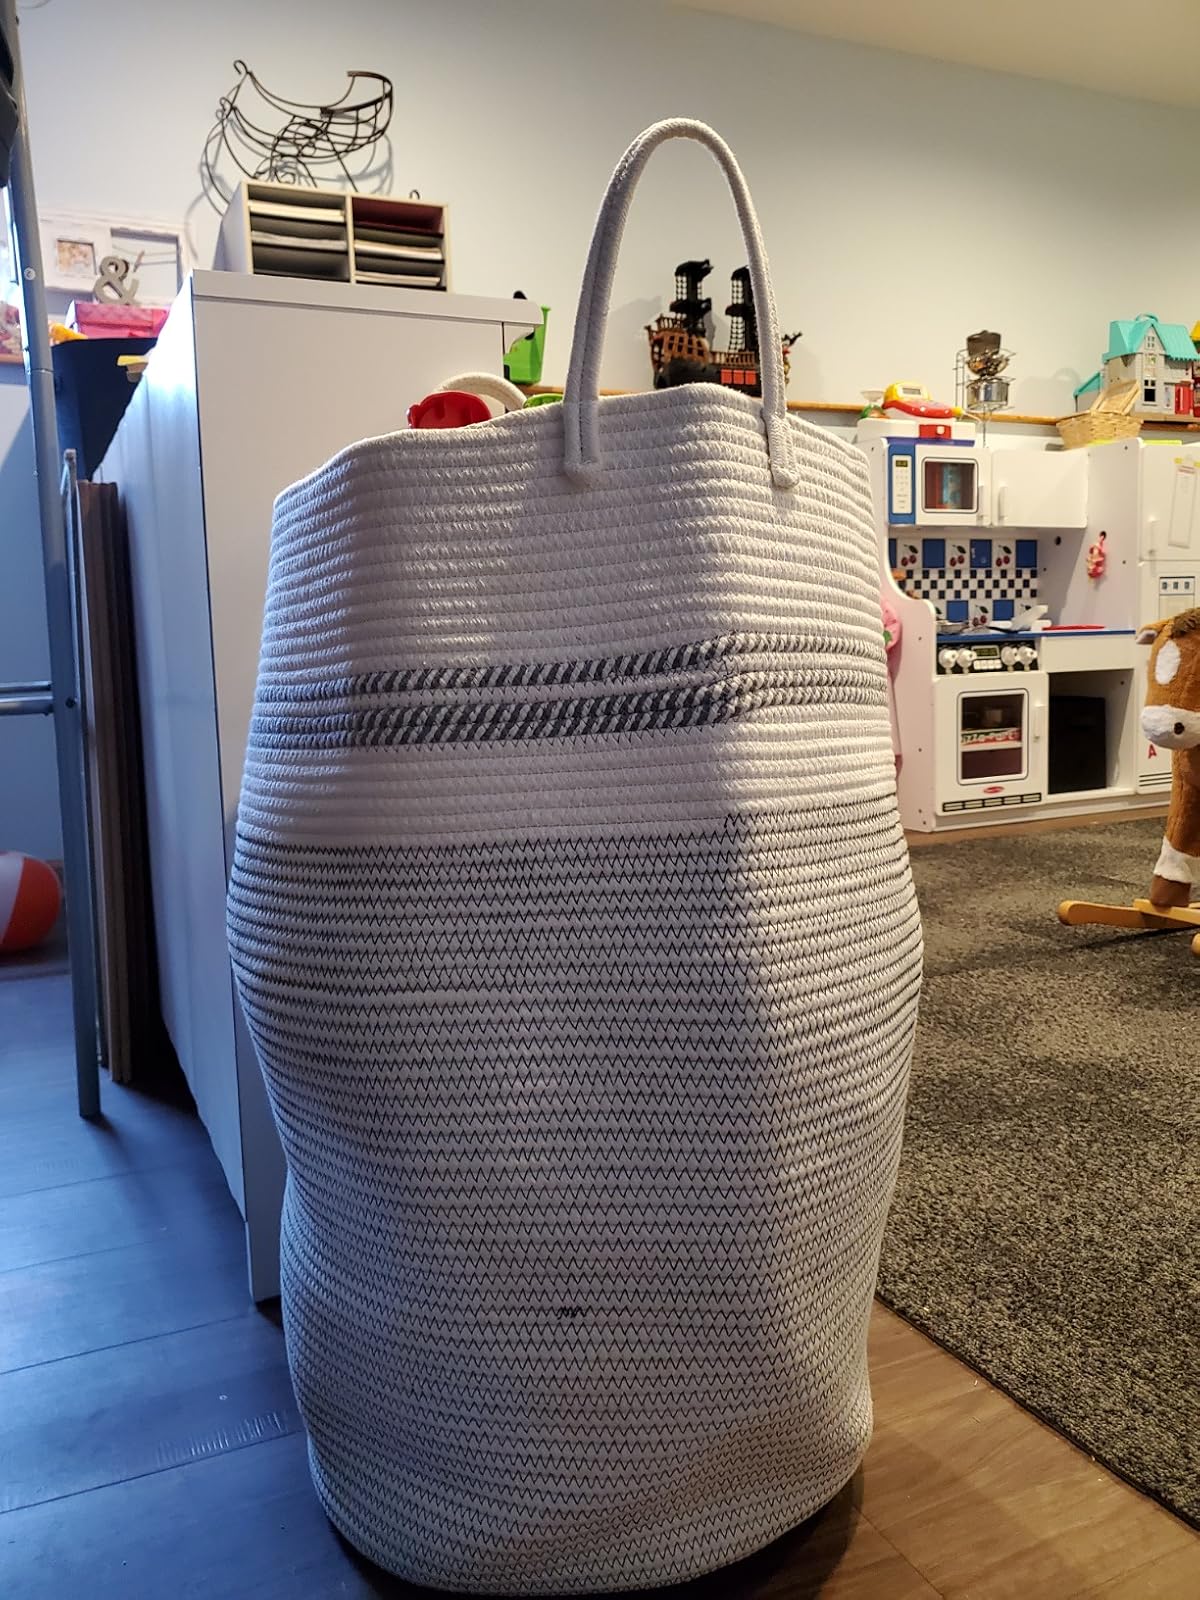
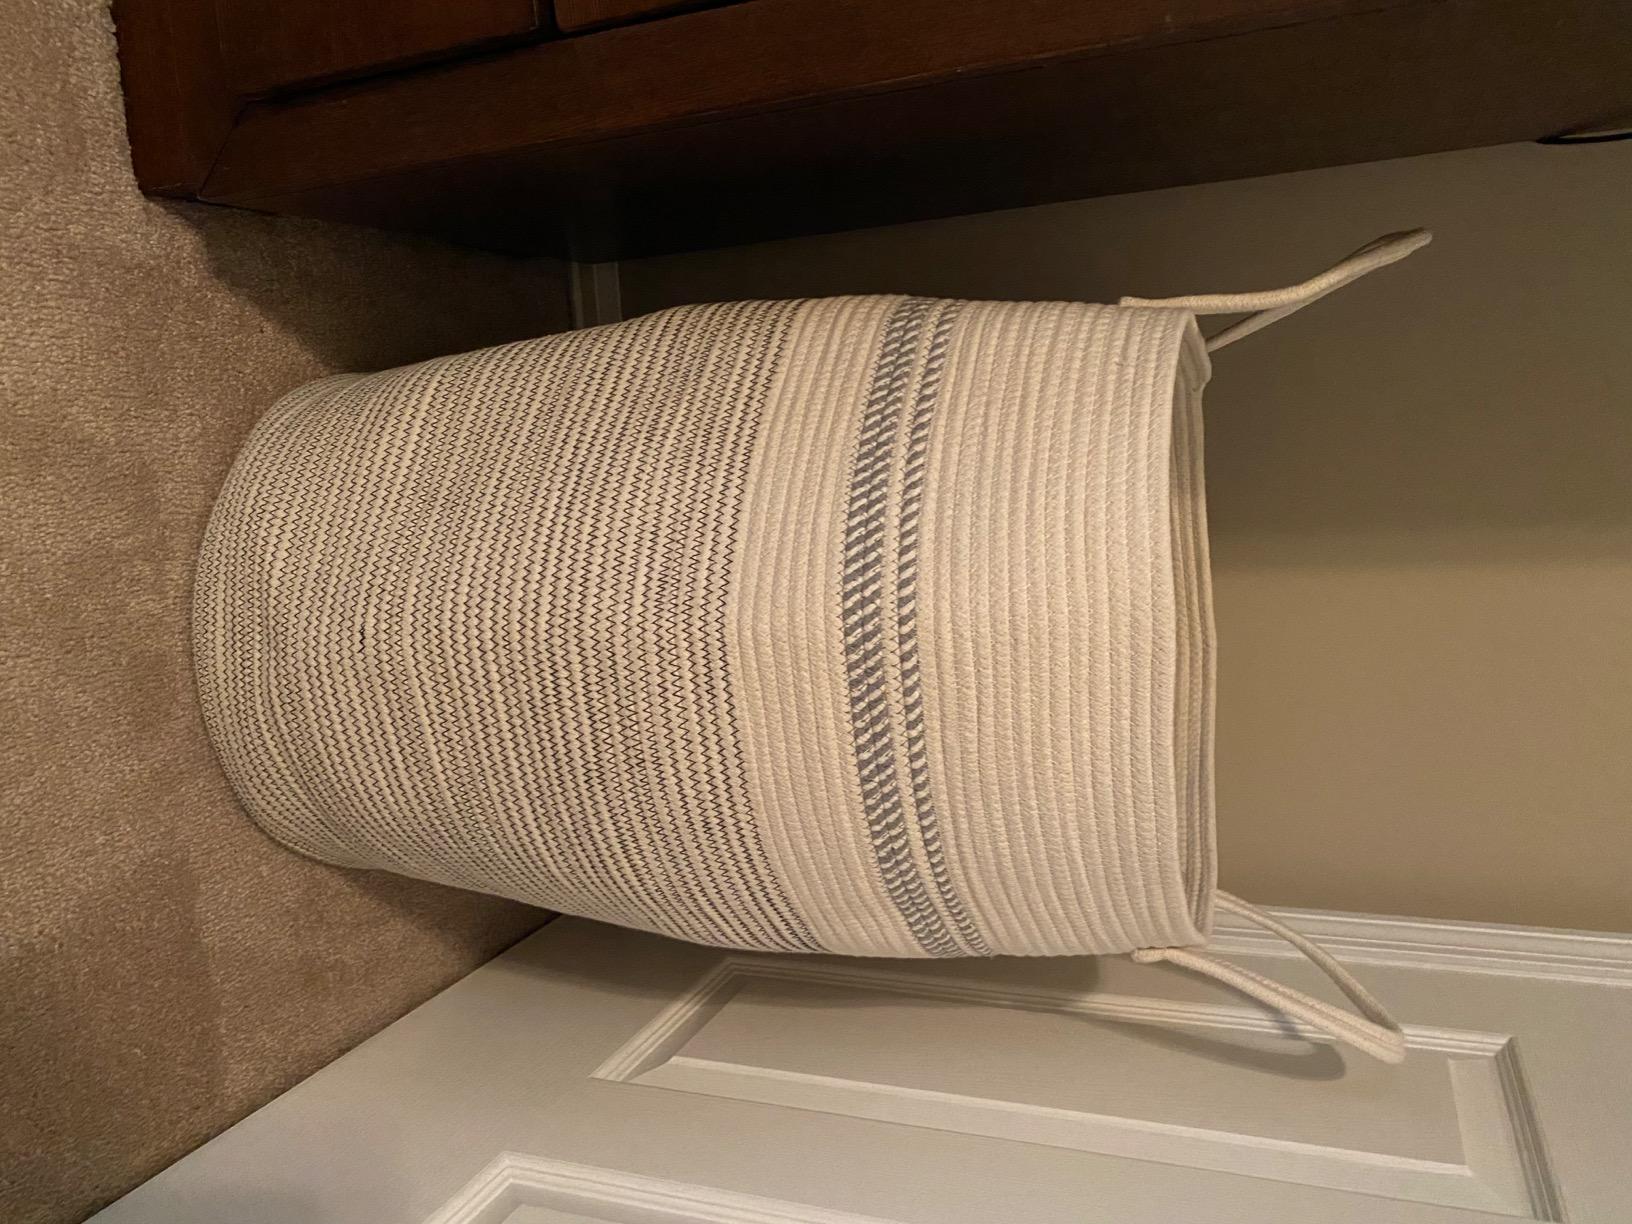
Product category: items_hamper
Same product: yes